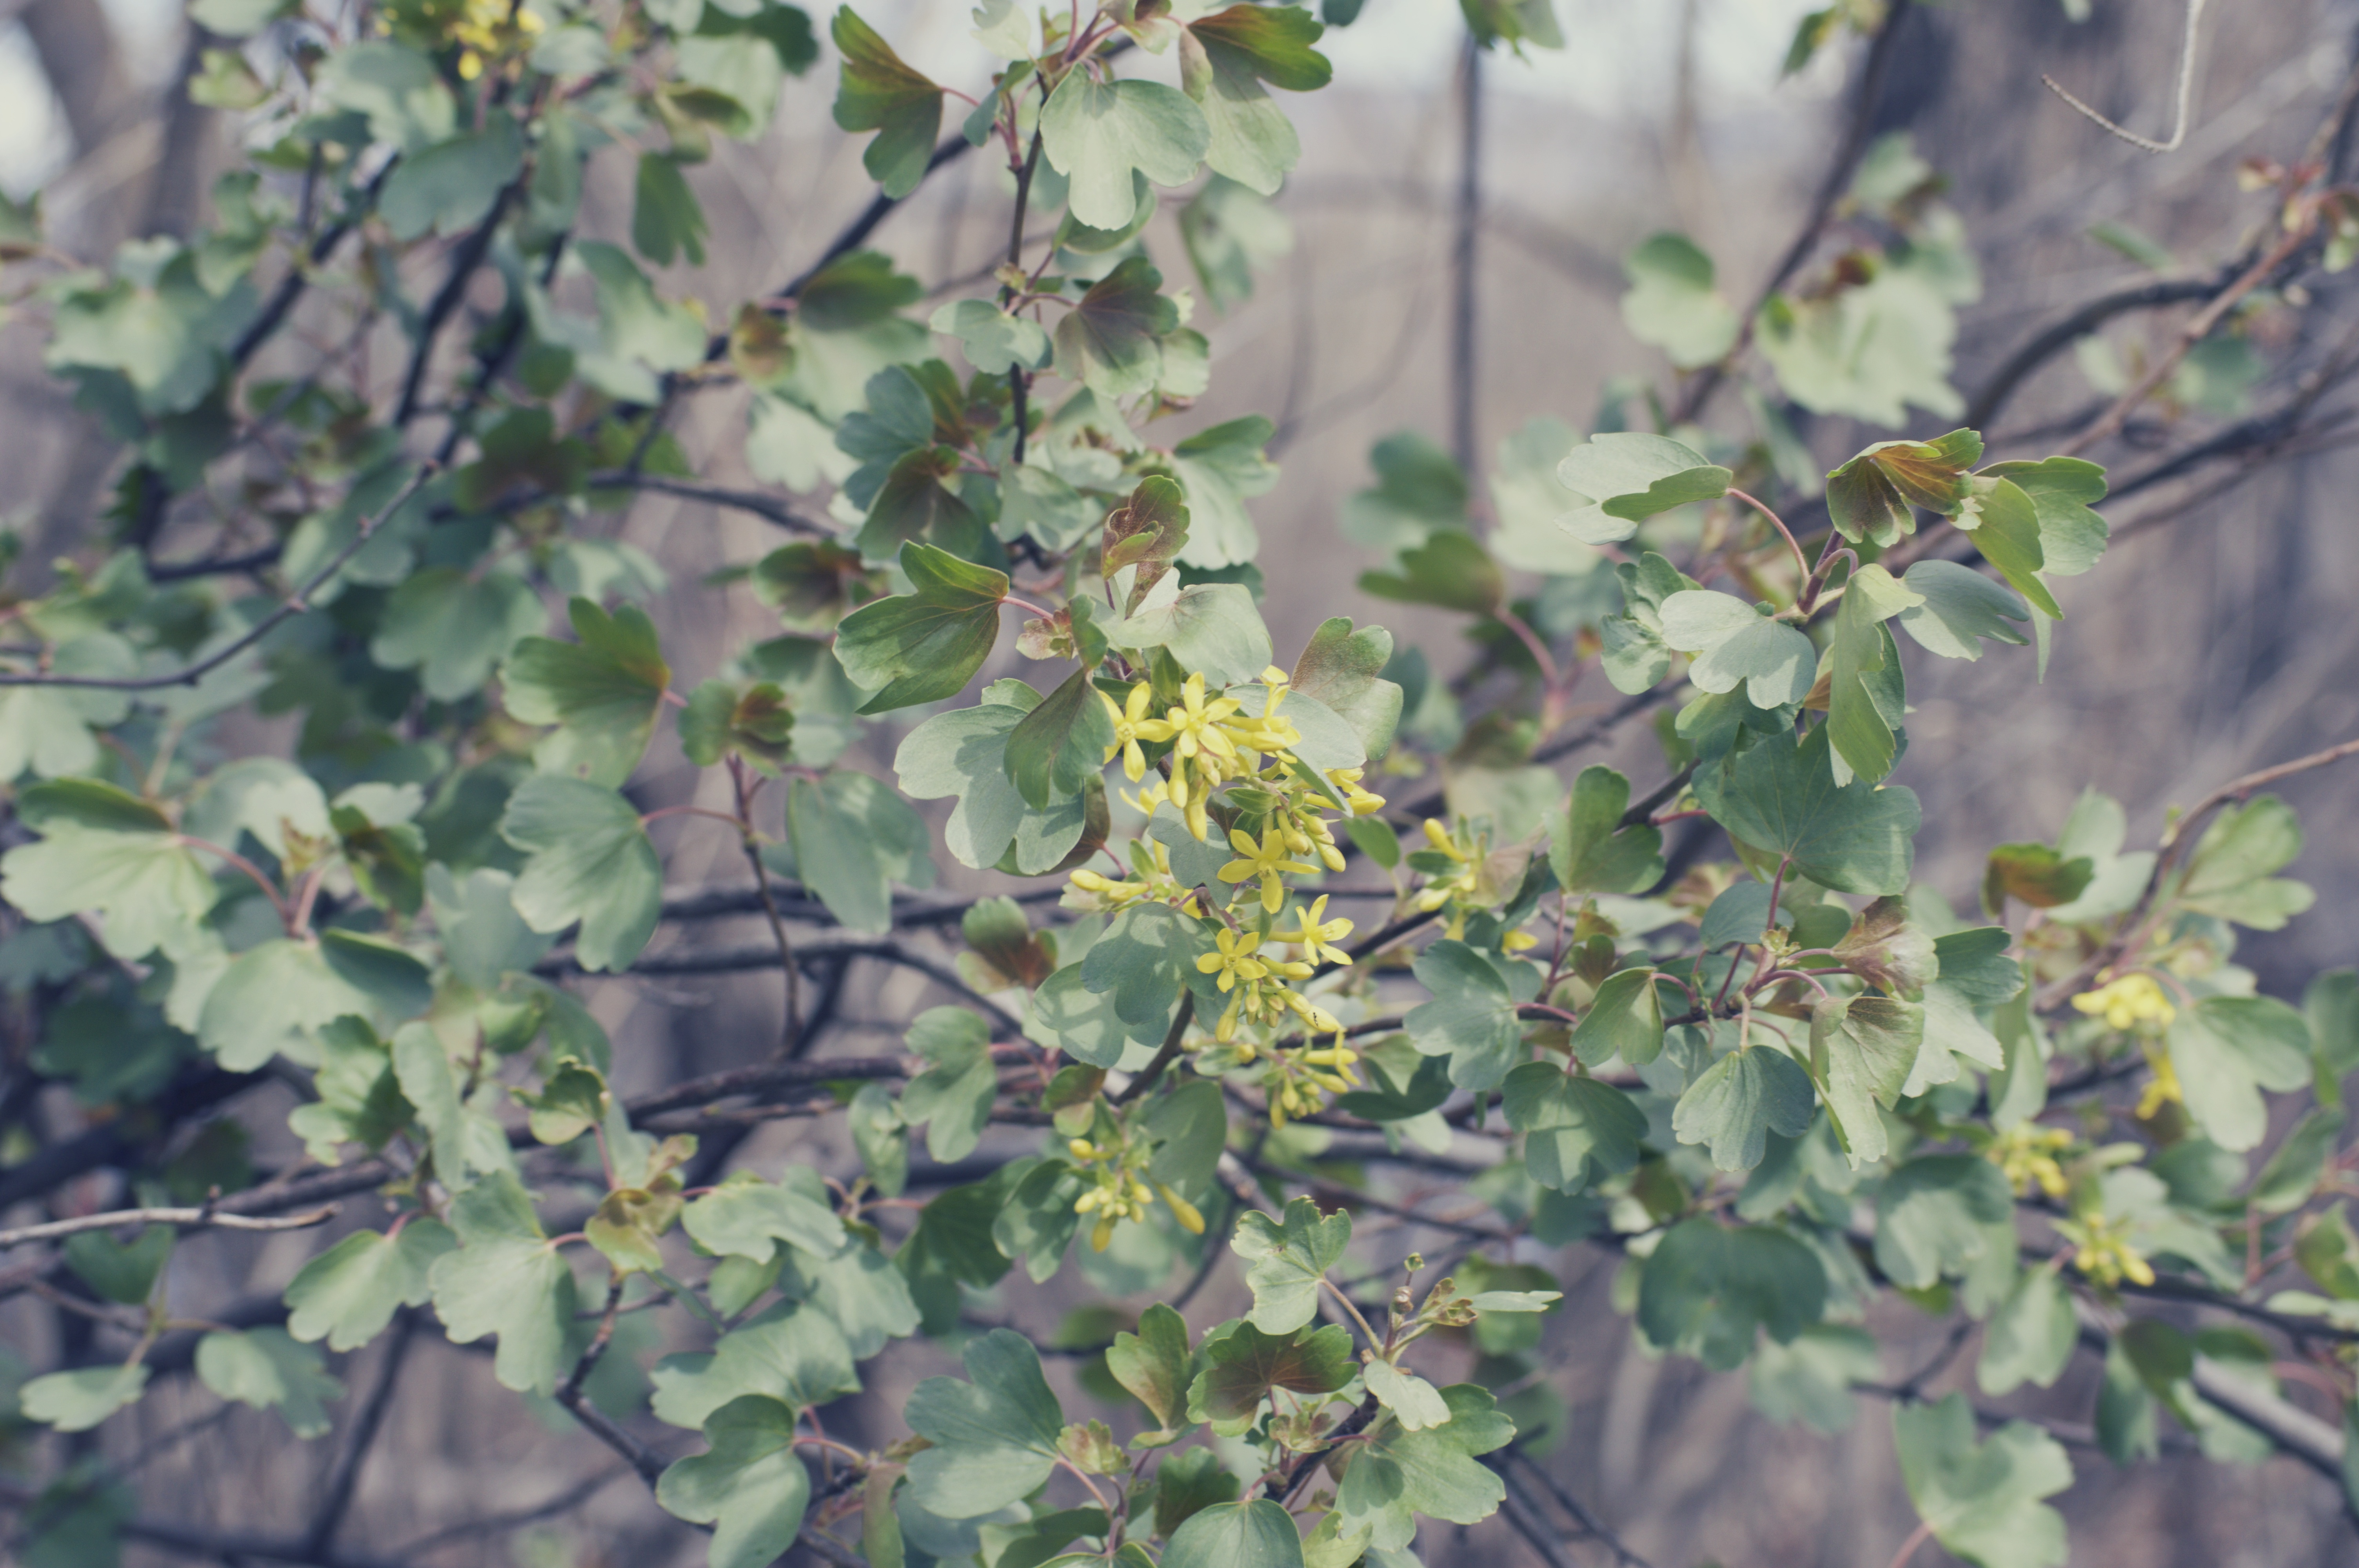
tree, branch, blossom, plant, leaf, flower, food, produce, evergreen, botany, flora, shrub, flowering plant, woody plant, land plant